Daikin Park

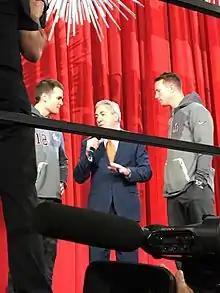
ESPN's Sal Paolantonio talking to Tom Brady and Matt Ryan at Super Bowl LI Opening Night

The stadium also is the host of the Houston College Classic college baseball tournament, part of the winter fan festival held in February. The tournament features local schools the University of Houston and Rice University every year, a pair of major conference schools, alternating between Big 12 members University of Texas at Austin, Texas Tech University, Baylor University and SEC member Texas A&M University, as well as two other teams from around the country.